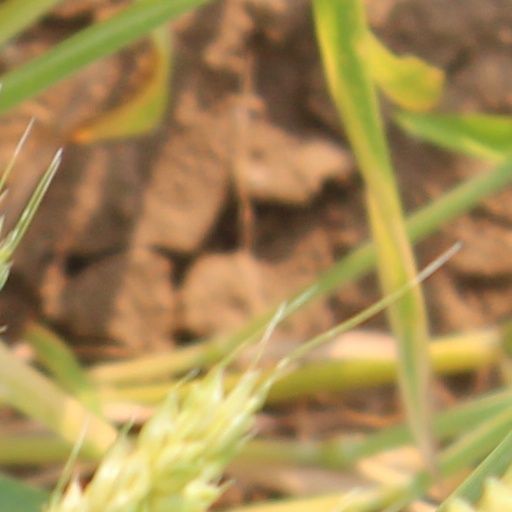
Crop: wheat